Christianization of the Sámi people

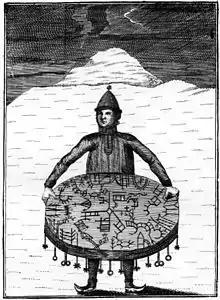
Sámi shaman with Sámi drum, 18th-century.

The Christianization of the Sámi people in Norway, Sweden, and Finland (Finland was a part of Sweden until 1809) took place in stages during a several centuries-long process. The Sámi were Christianized in a similar way in Norway, Sweden, and Finland.